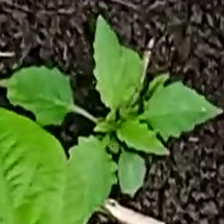
Weed species: Lamber_Quarter_plant(Chenopodium )